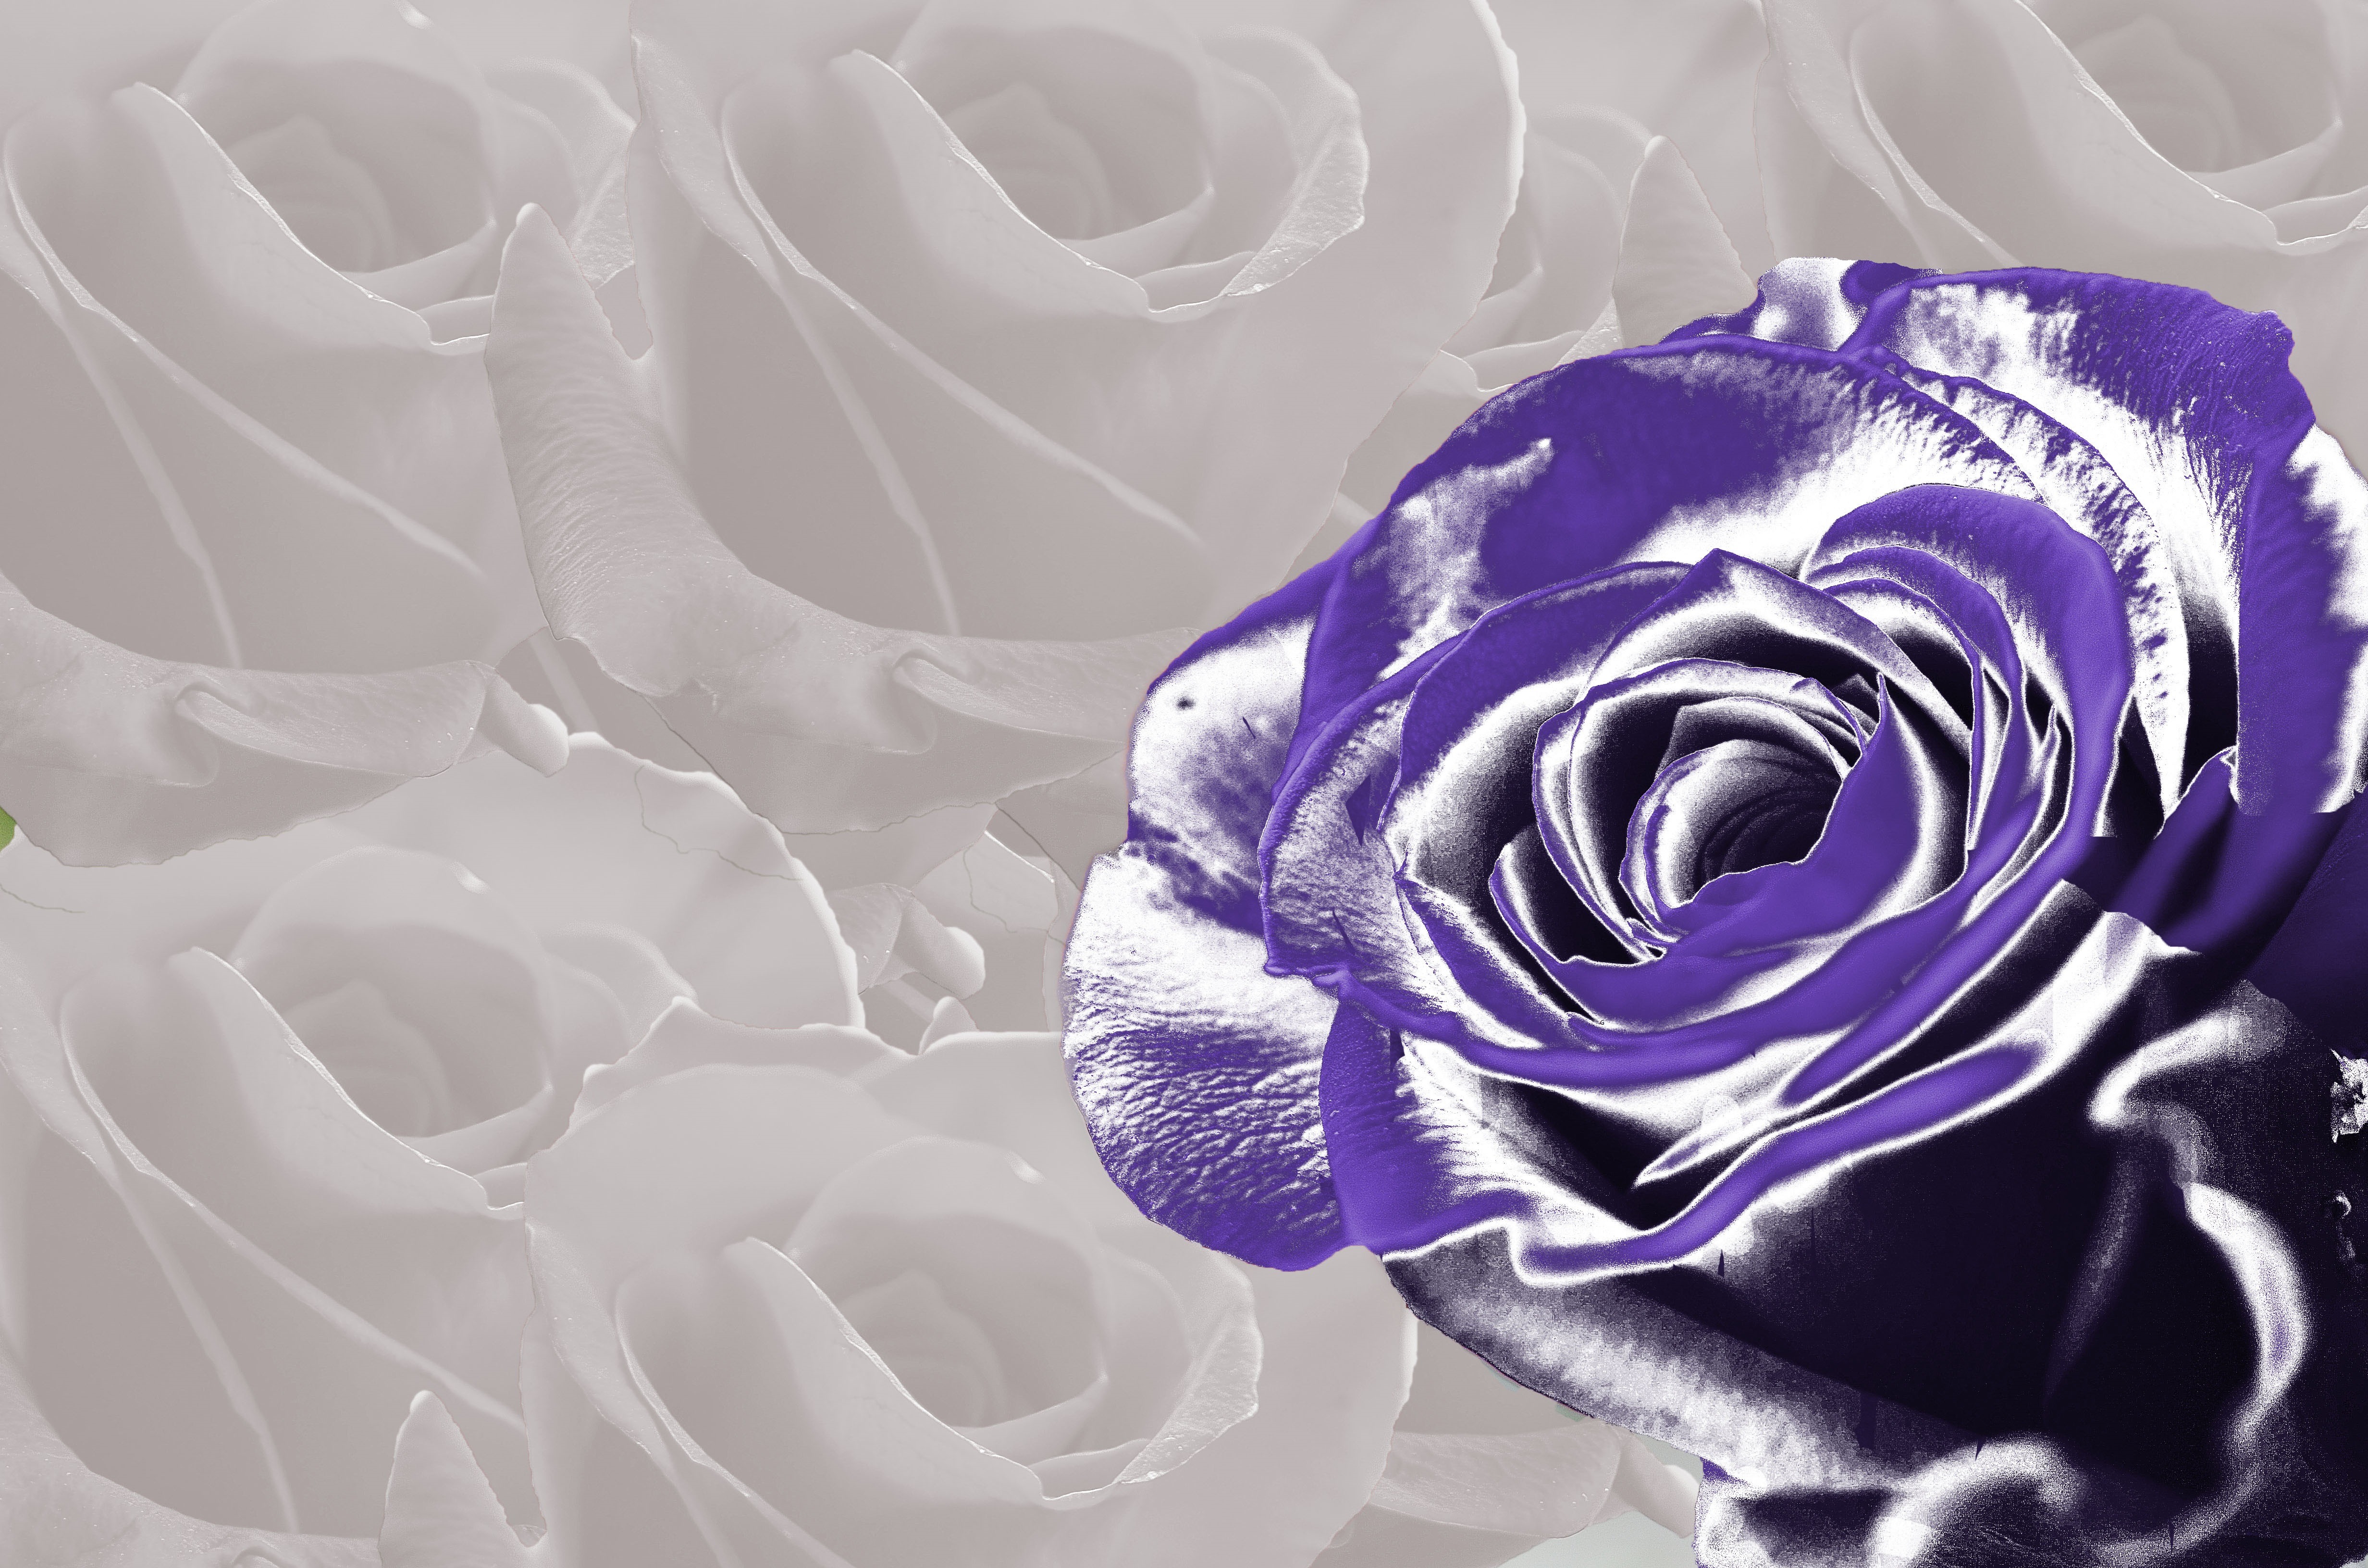
plant, white, flower, purple, petal, love, bouquet, rose, red, color, macro, romance, romantic, blue, colorful, flora, roses, detail, valentine, flowering plant, garden roses, rose family, flower bouquet, cut flowers, white roses, blue rose, land plant